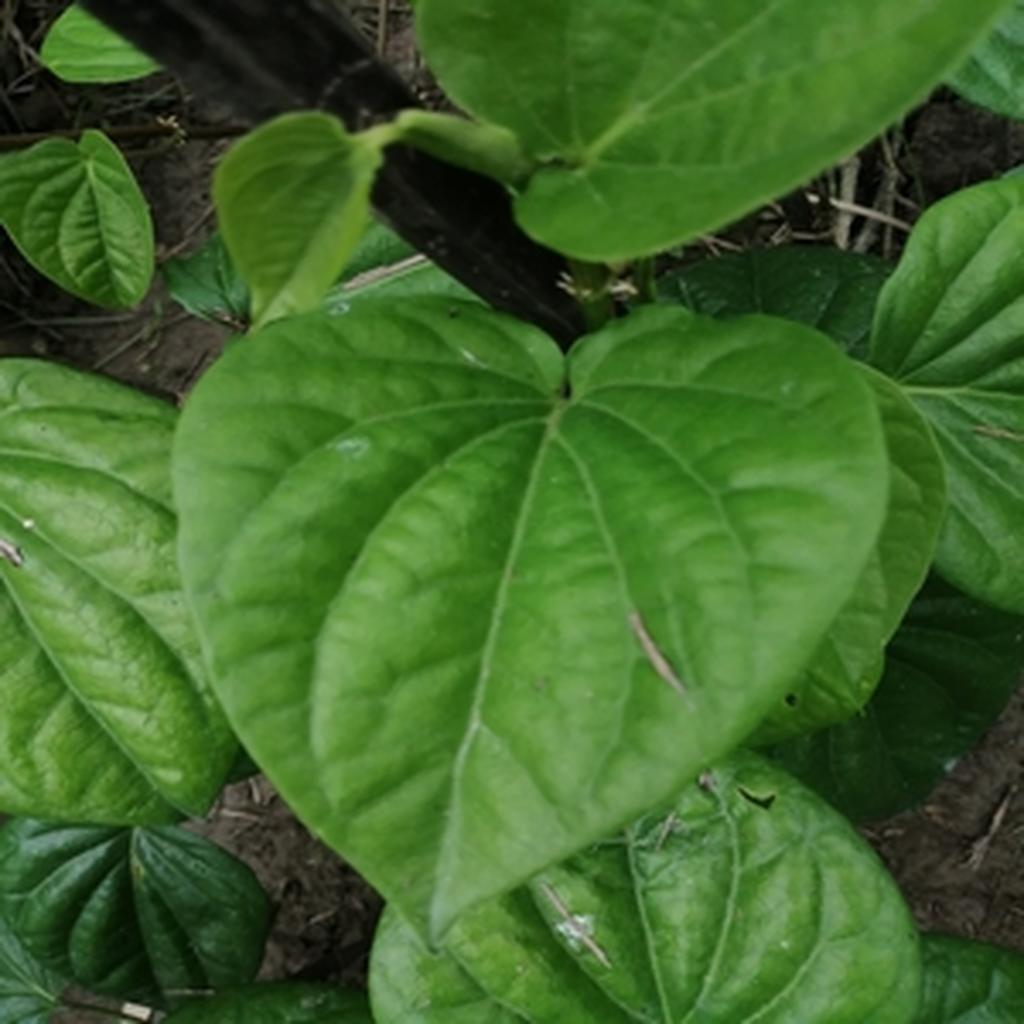
Label: Healthy_Leaf